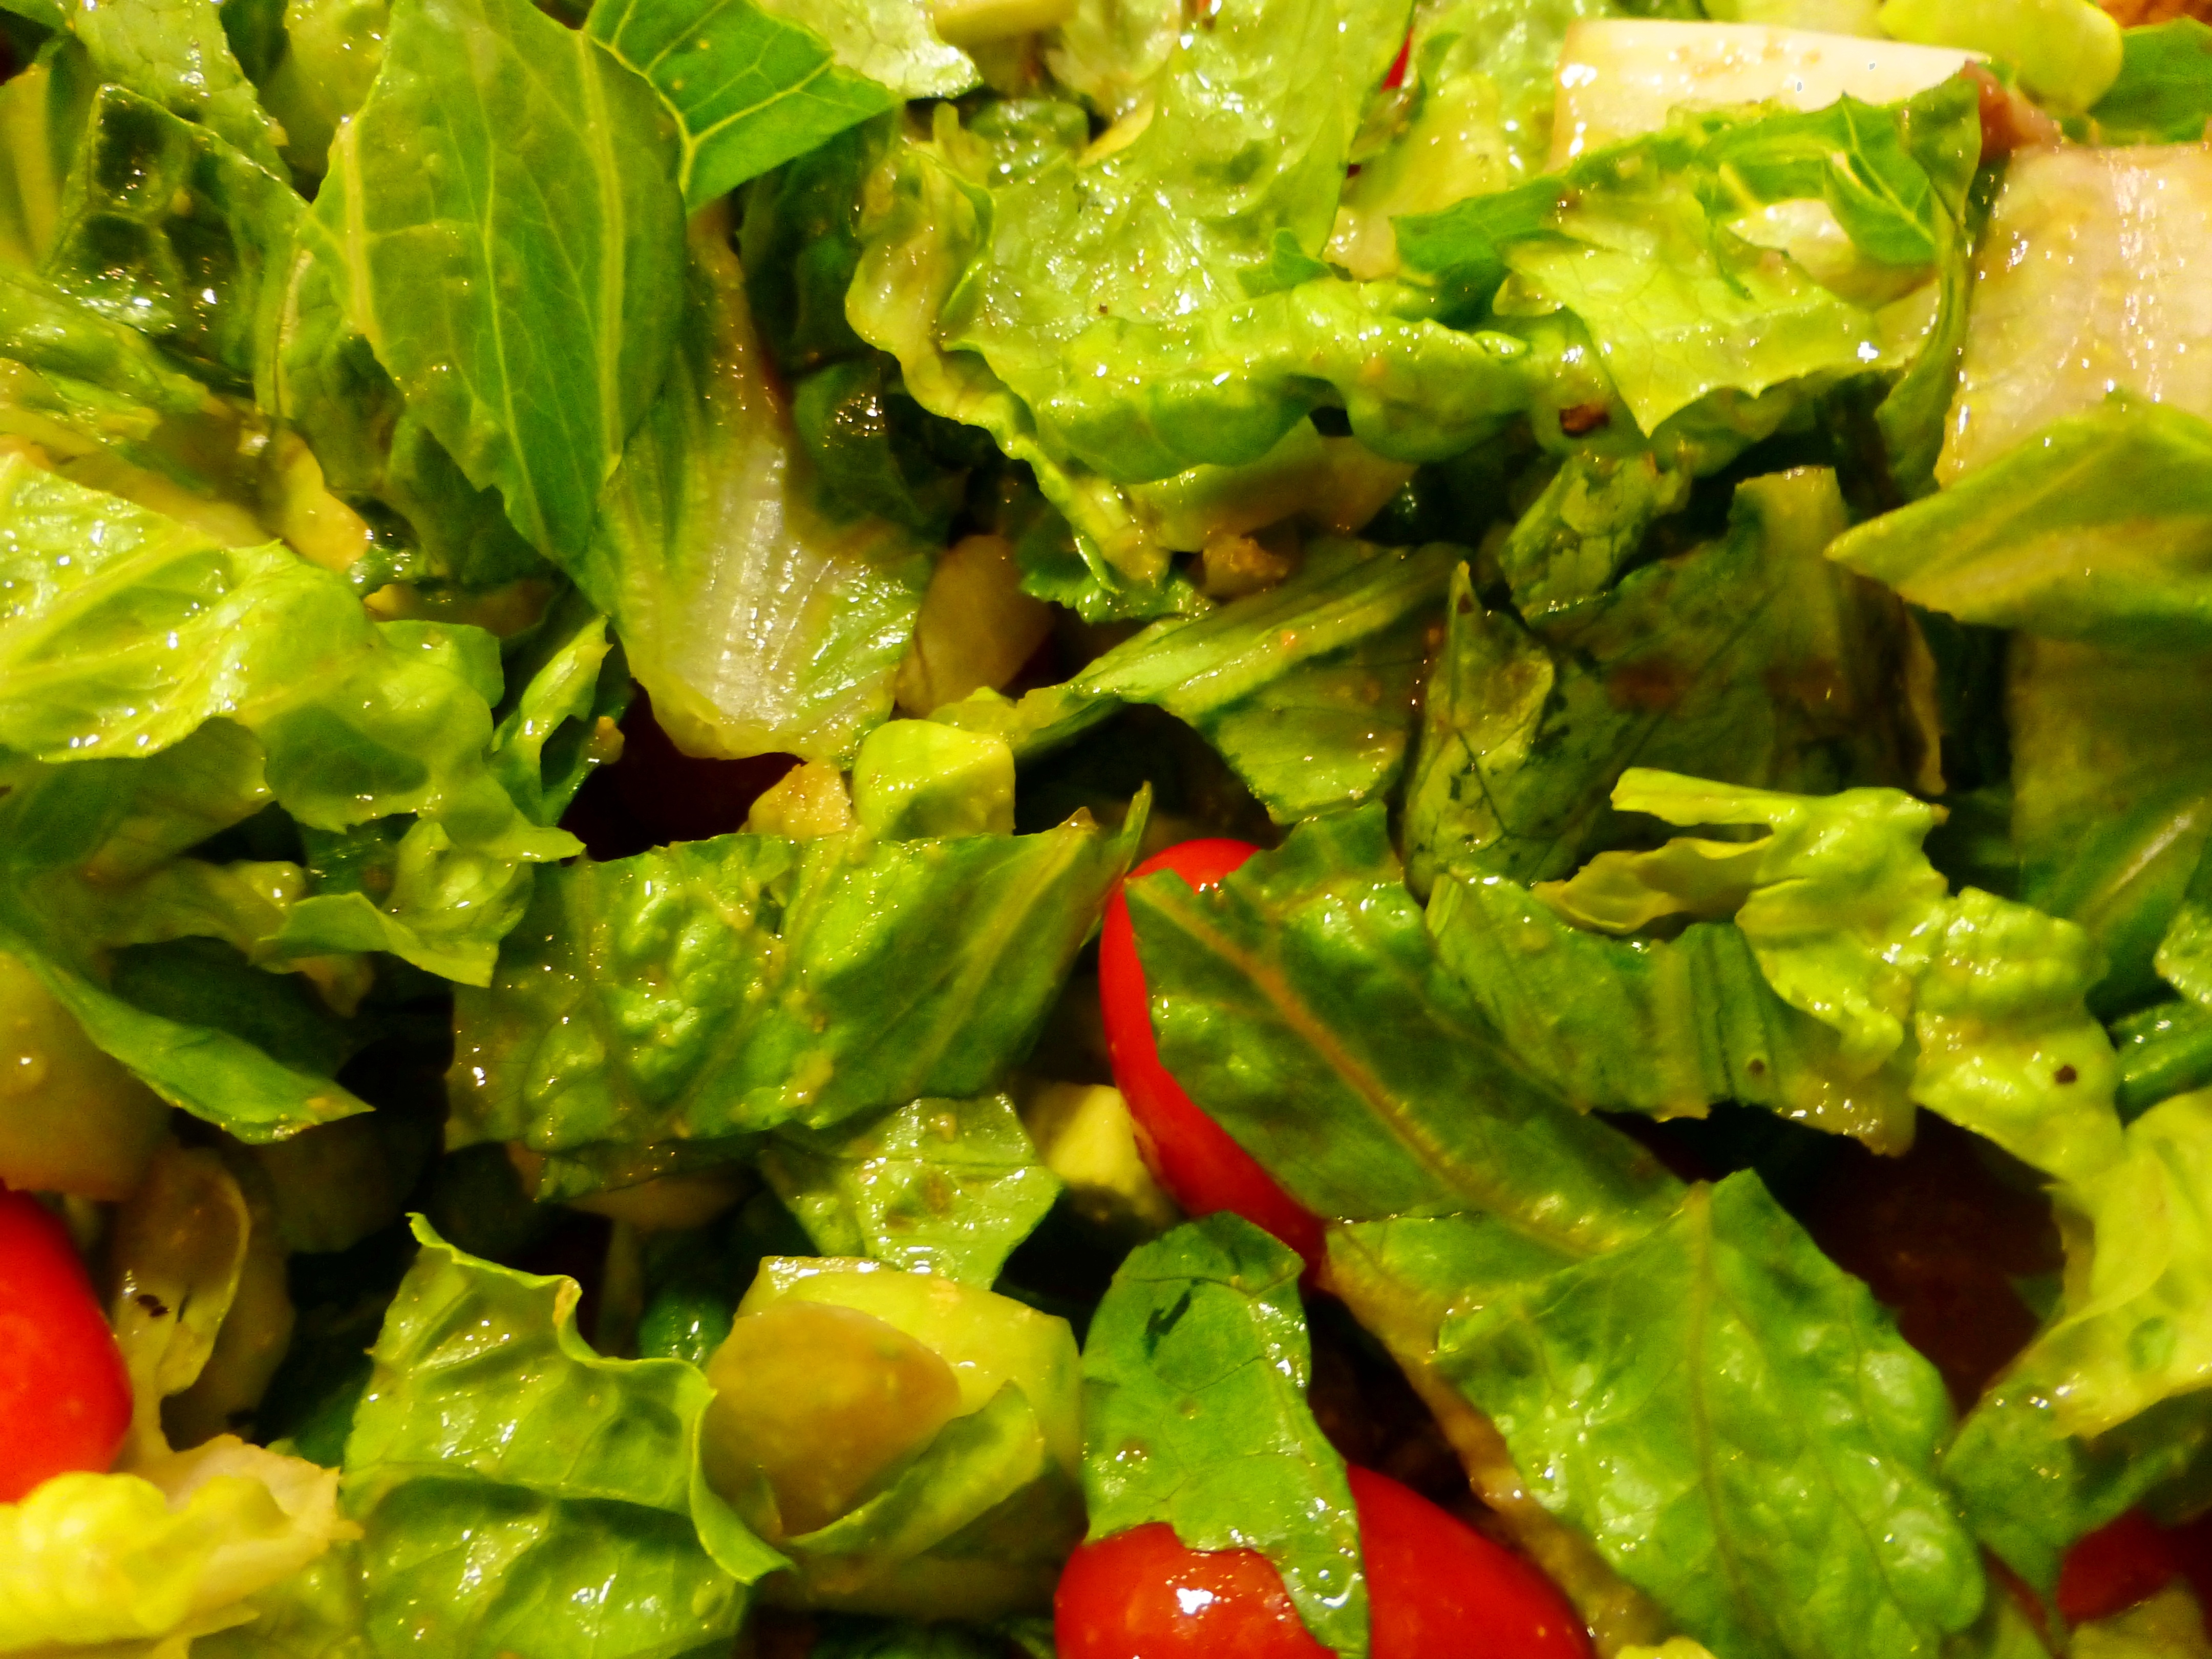
leaf, dish, food, salad, green, produce, vegetable, fresh, healthy, delicious, lettuce, tomato, vegetables, tomatoes, oil, olive, chard, leaf vegetable